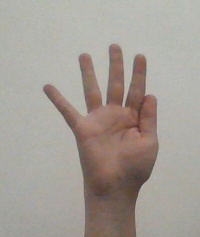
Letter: sheen